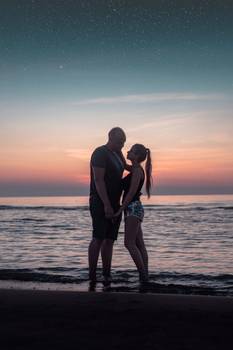
Label: No Watermark